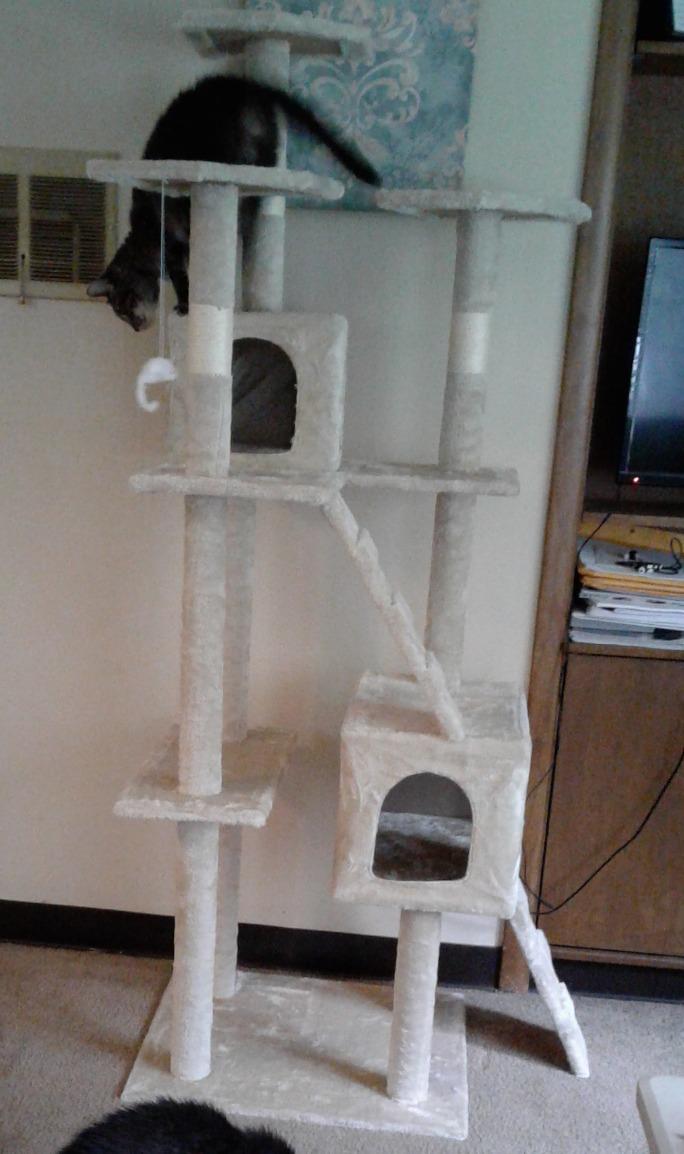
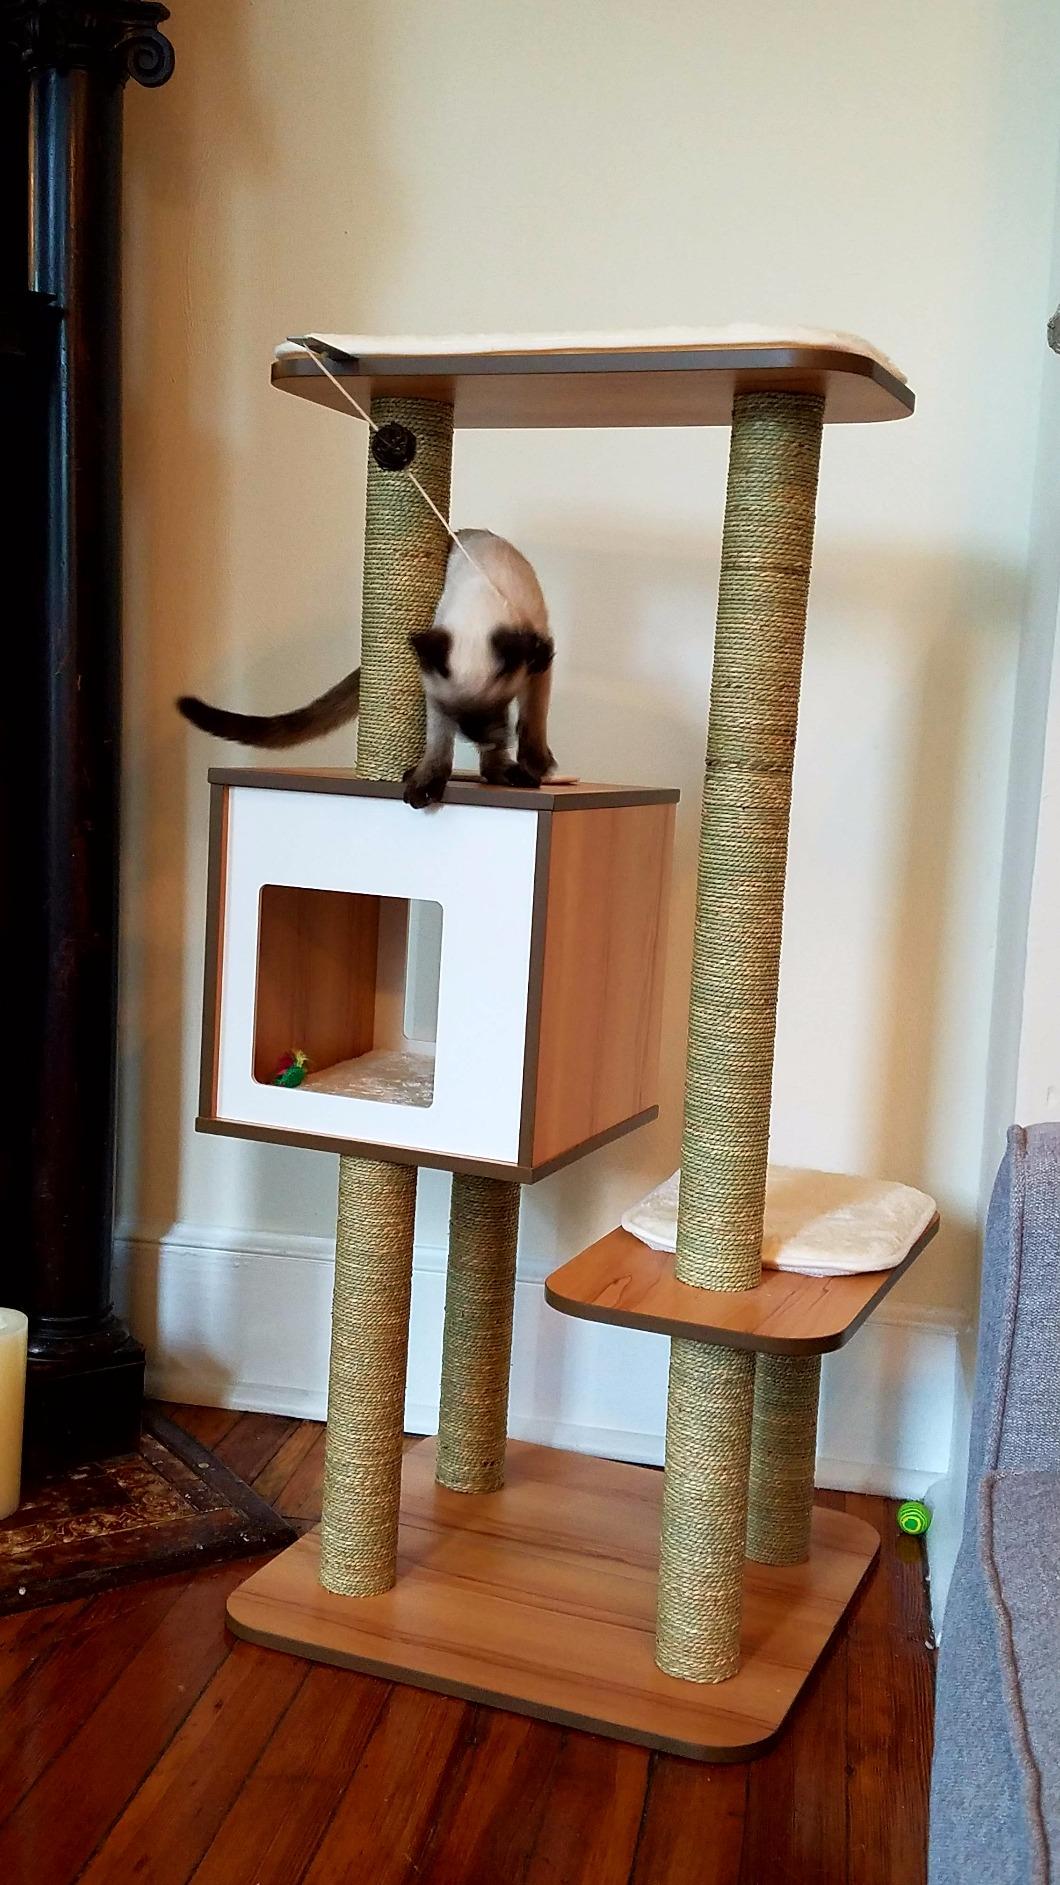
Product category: items_cat tree
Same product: no